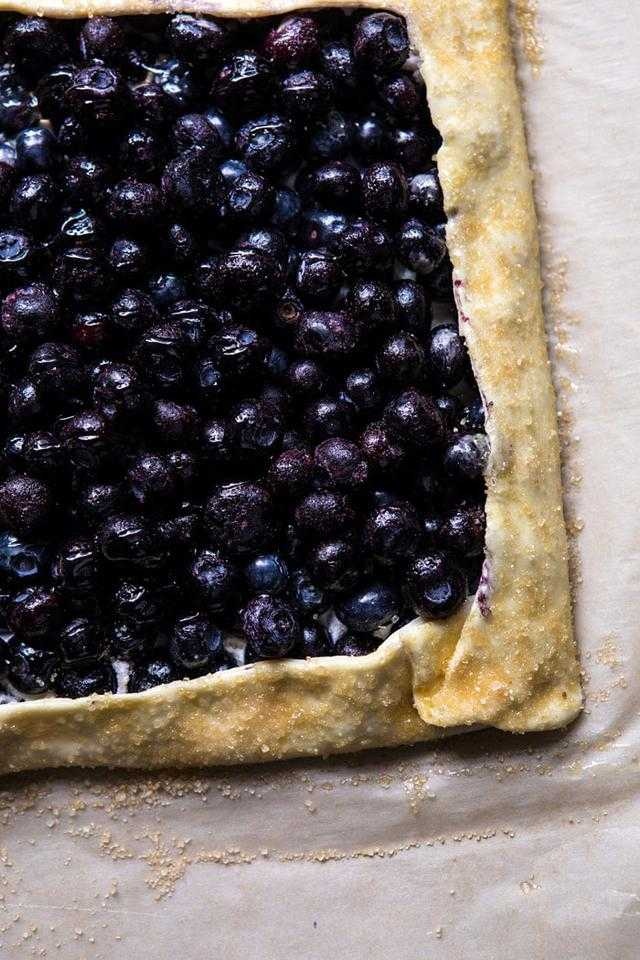
Label: Blueberry